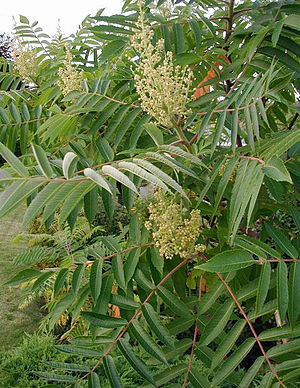
Sumak-familien
Blomstrende Hjortetaktræ (Rhus typhina).
Sumak-familien er en stor familie med ca. 600 arter. De fleste slægter og arter er dog tropiske eller subtropiske. Det er træer eller buske, der ofte har et stort indhold af garvestoffer og harpikser. Her nævnes kun de slægter, der er repræsenteret med arter, der kan ses i Danmark, eller som er økonomiske betydningsfulde.